Brunlanes

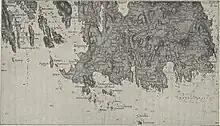
Map of Brunlanes in 1905

The parish of Brunlagnæs (later spelled "Brunlanes") was established as a municipality on 1 January 1838 (see formannskapsdistrikt law). On 1 January 1875, a small area of Brunlanes (population: 4) was transferred to the town of Larvik. On 23 June 1883, an area of Brunlanes (population: 22) became part of Fredriksvern municipality after a border adjustment. In 1938, another area of Brunlanes (population: 28) became part of Fredriksvern municipality. In 1949, another area of Brunlanes (population: 13) became part of Stavern municipality.